CAMS 37

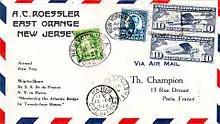
Flown cover carried on the first US to Europe "catapult" air mail from the "Ile de France" at sea to Paris, August 23, 1928

Trials were conducted by "Compagnie Générale Transatlantique" on the SS "Île de France" to evaluate operating catapult-launched mailplanes from transatlantic liners with two specially-built 37/10s.